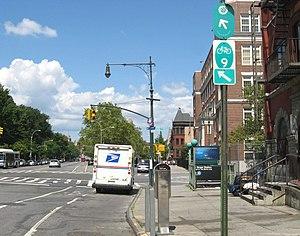
Saint Nicholas Avenue est une avenue principale du nord de l'arrondissement de Manhattan, à New York. Bien qu'échappant au plan hippodamien traditionnel qui occupe la plus grande partie de l'île, elle est considérée comme un axe nord/sud. Elle traverse les quartiers de Washington Heights, Harlem, Hamilton Heights, et Inwood. Elle fait en outre office de frontière entre West Harlem et Central Harlem, et bien que les frontières officielles de Harlem soient délimitées par l'Hudson River à l'ouest et East River à l'est, la partie du quartier située à l'ouest de l'avenue n'est pas toujours considérée comme en faisant partie.